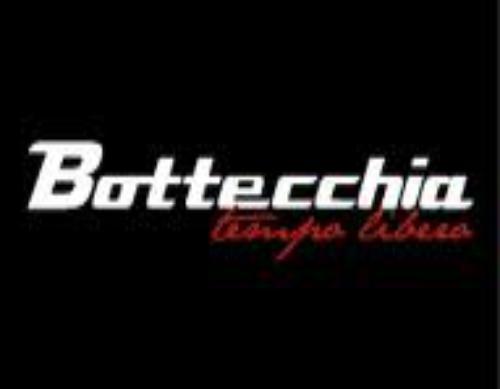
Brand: bottecchia
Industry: Transportation